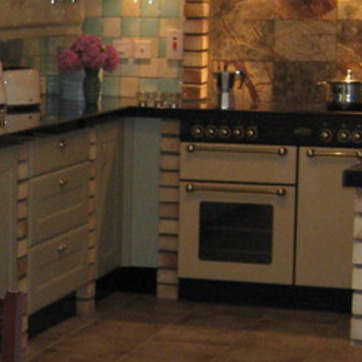
Material: metal